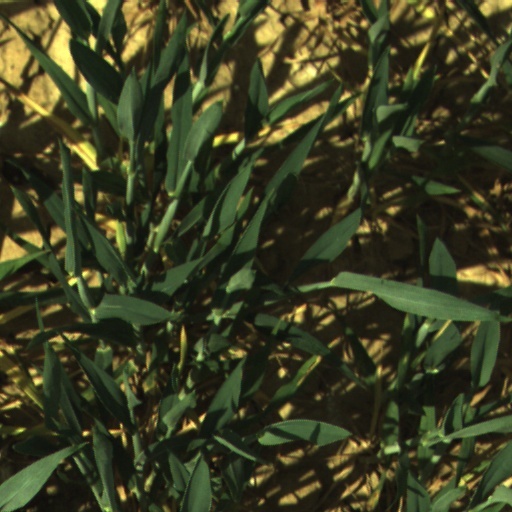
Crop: wheat